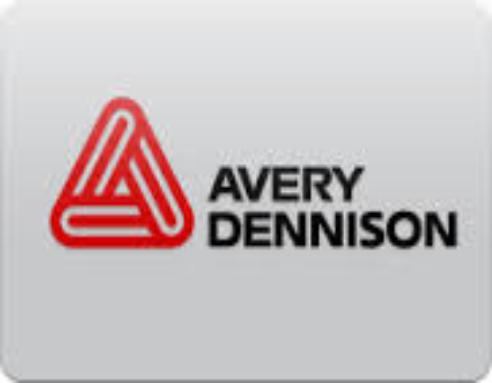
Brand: avery dennison-1
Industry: Others